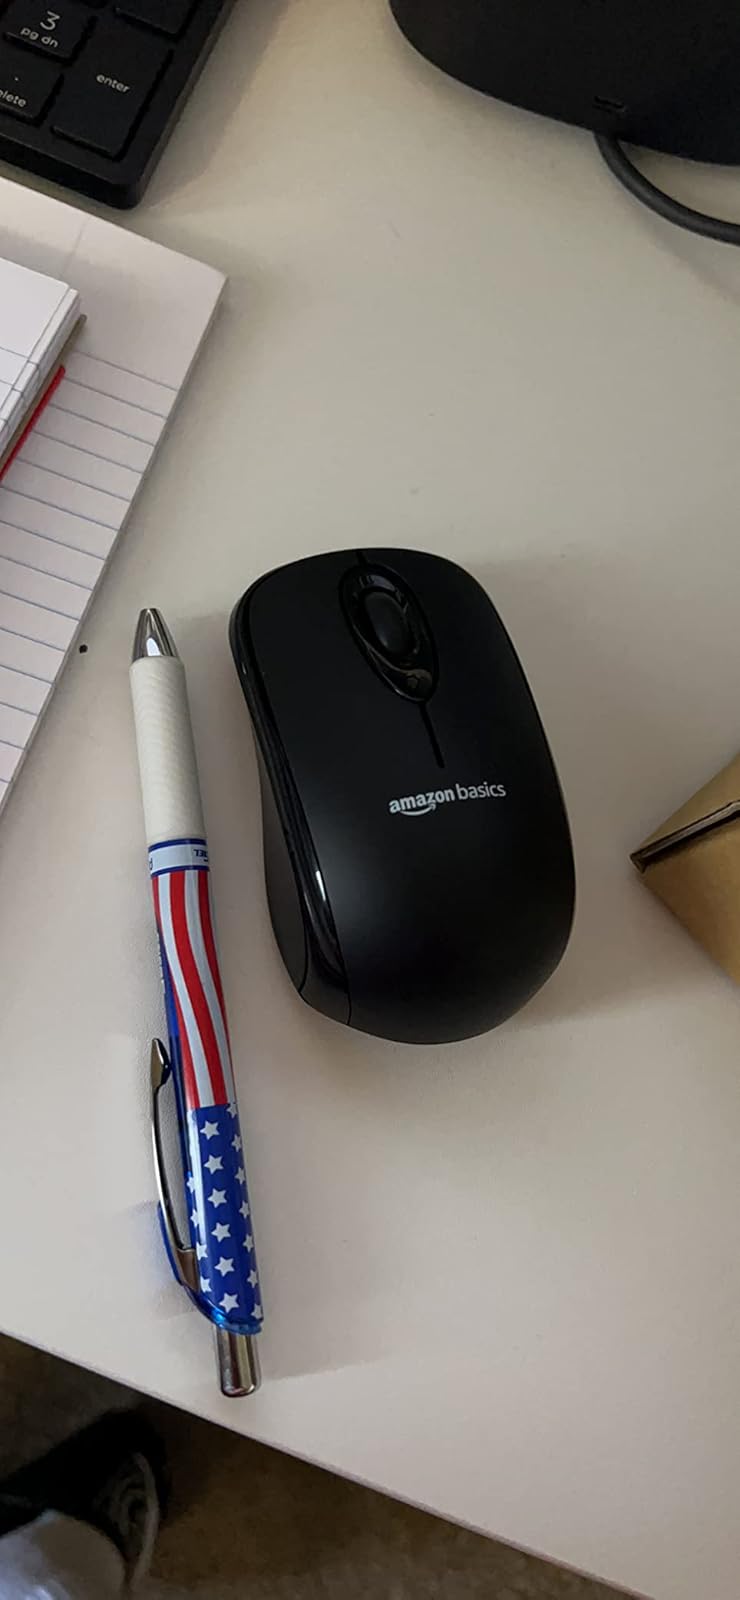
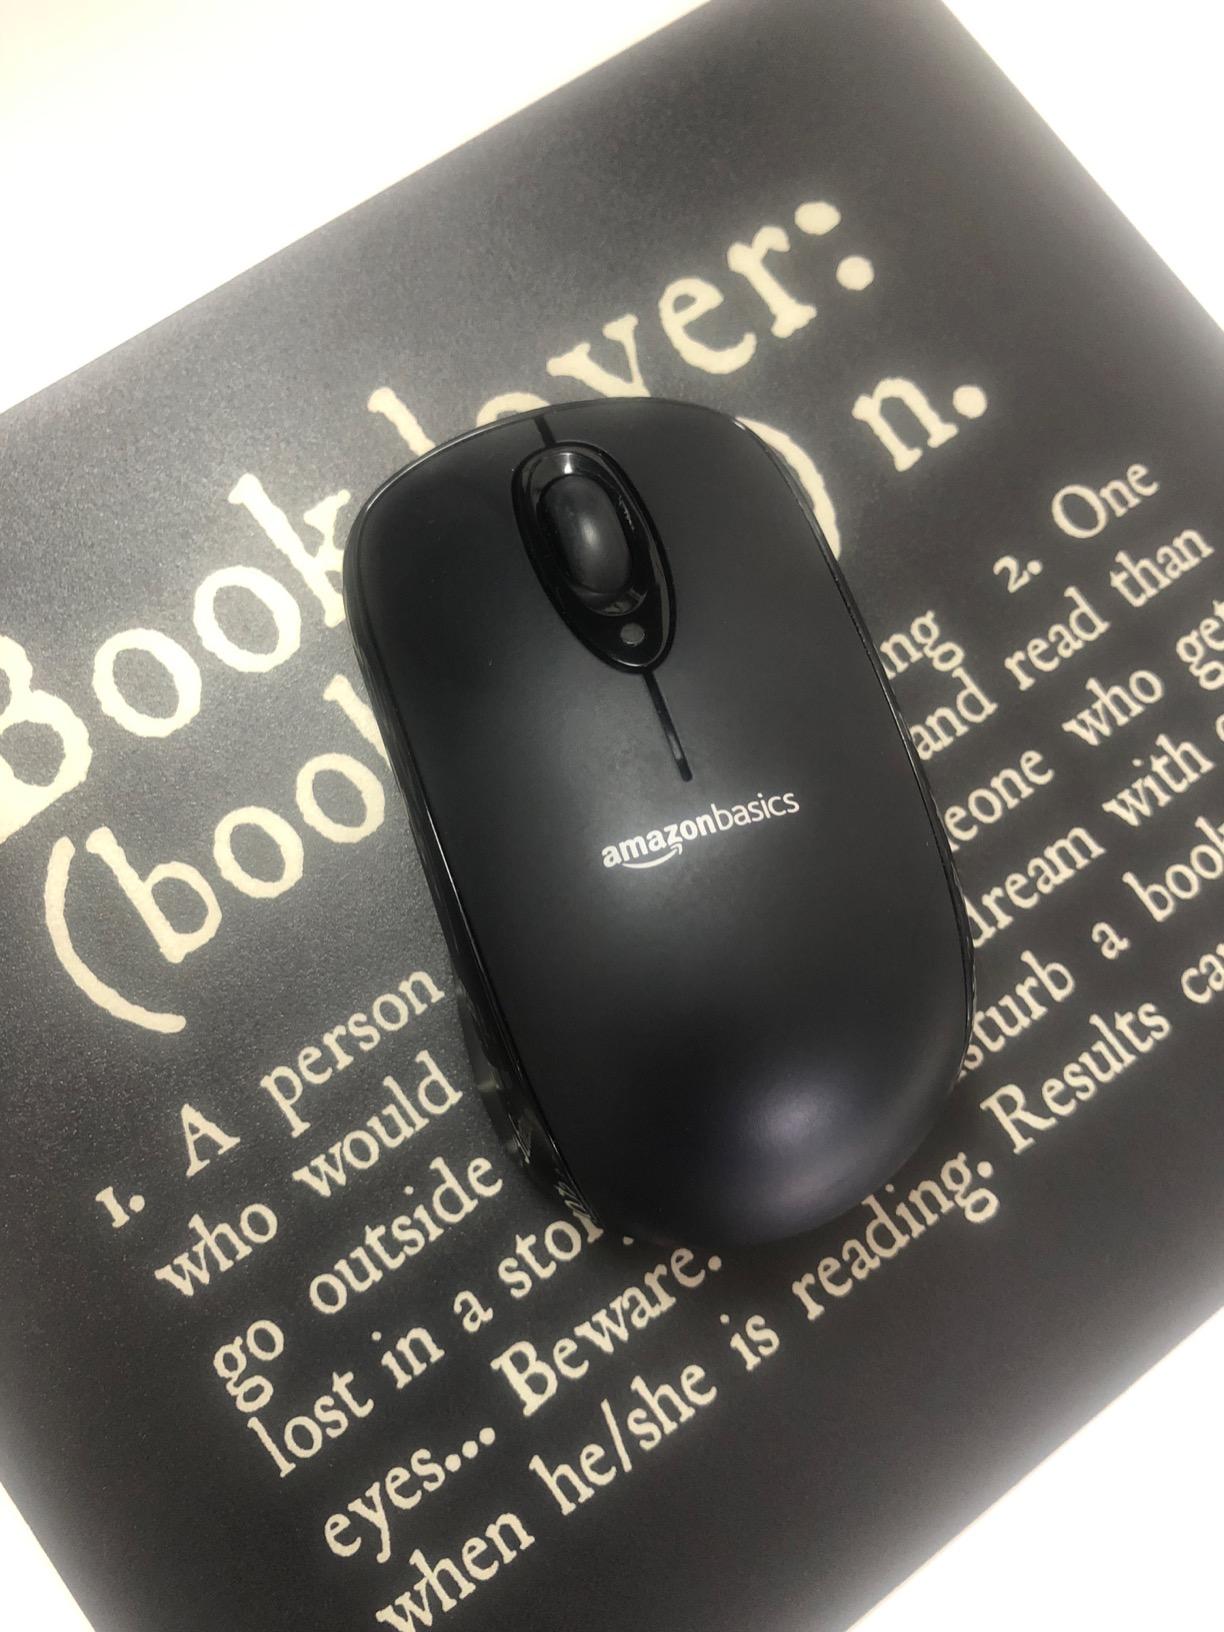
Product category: mouse
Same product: yes